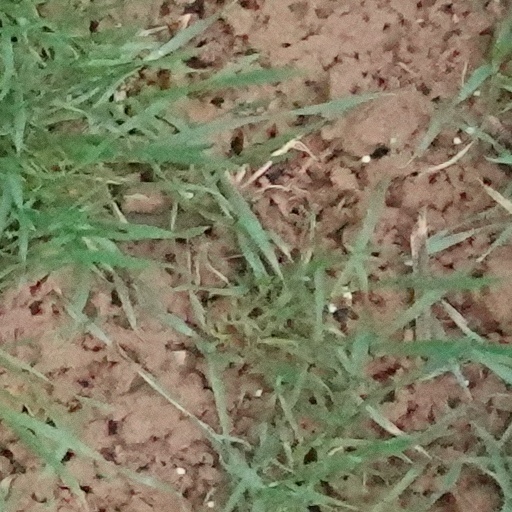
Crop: wheat